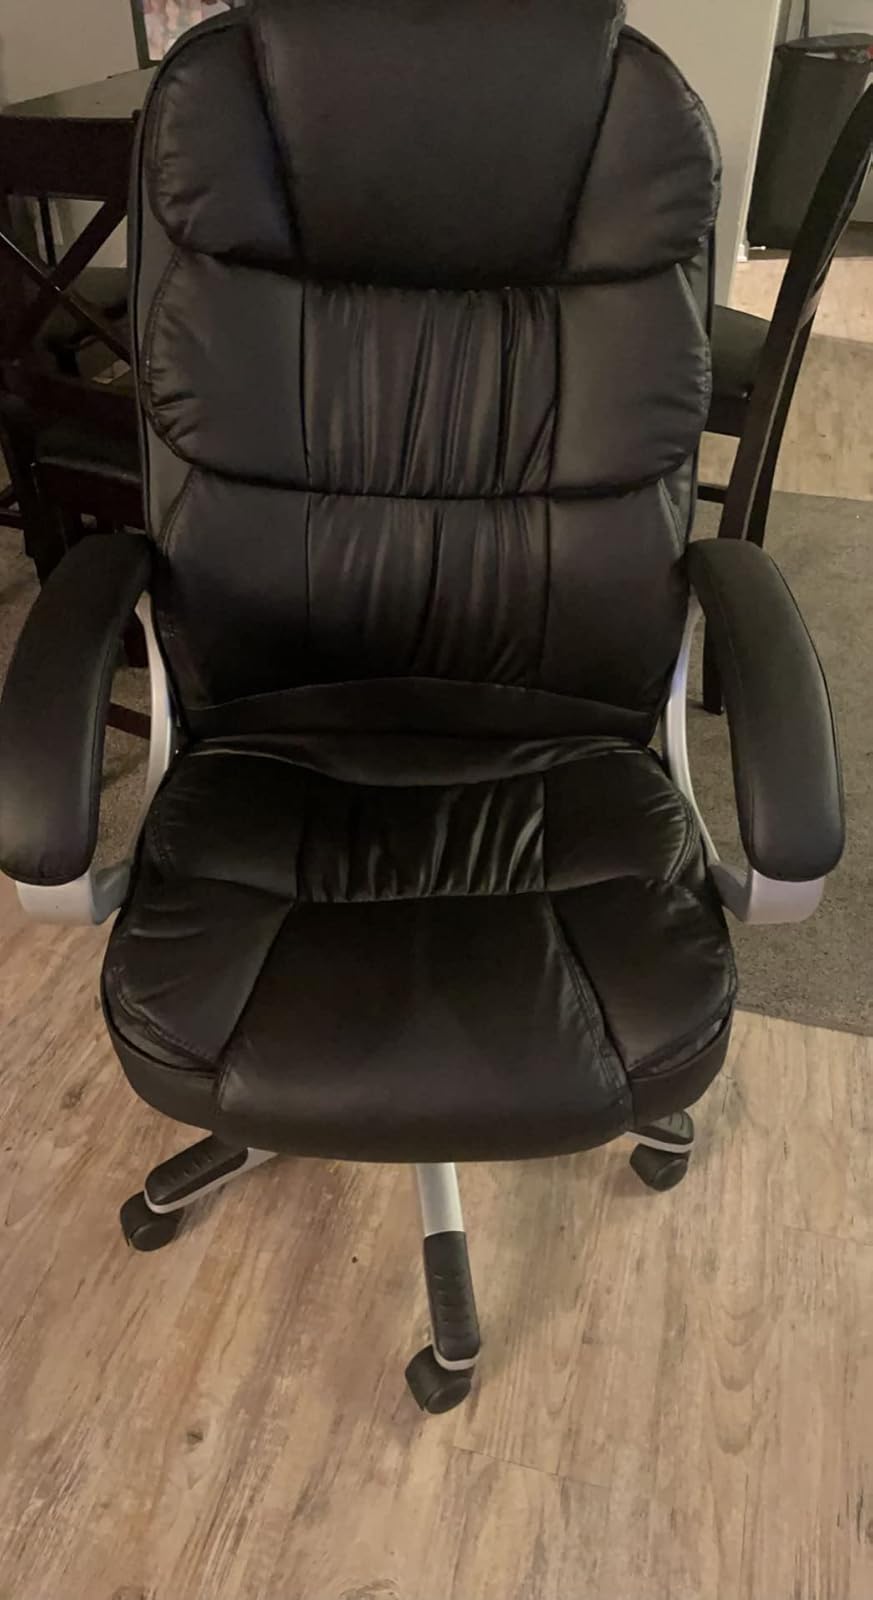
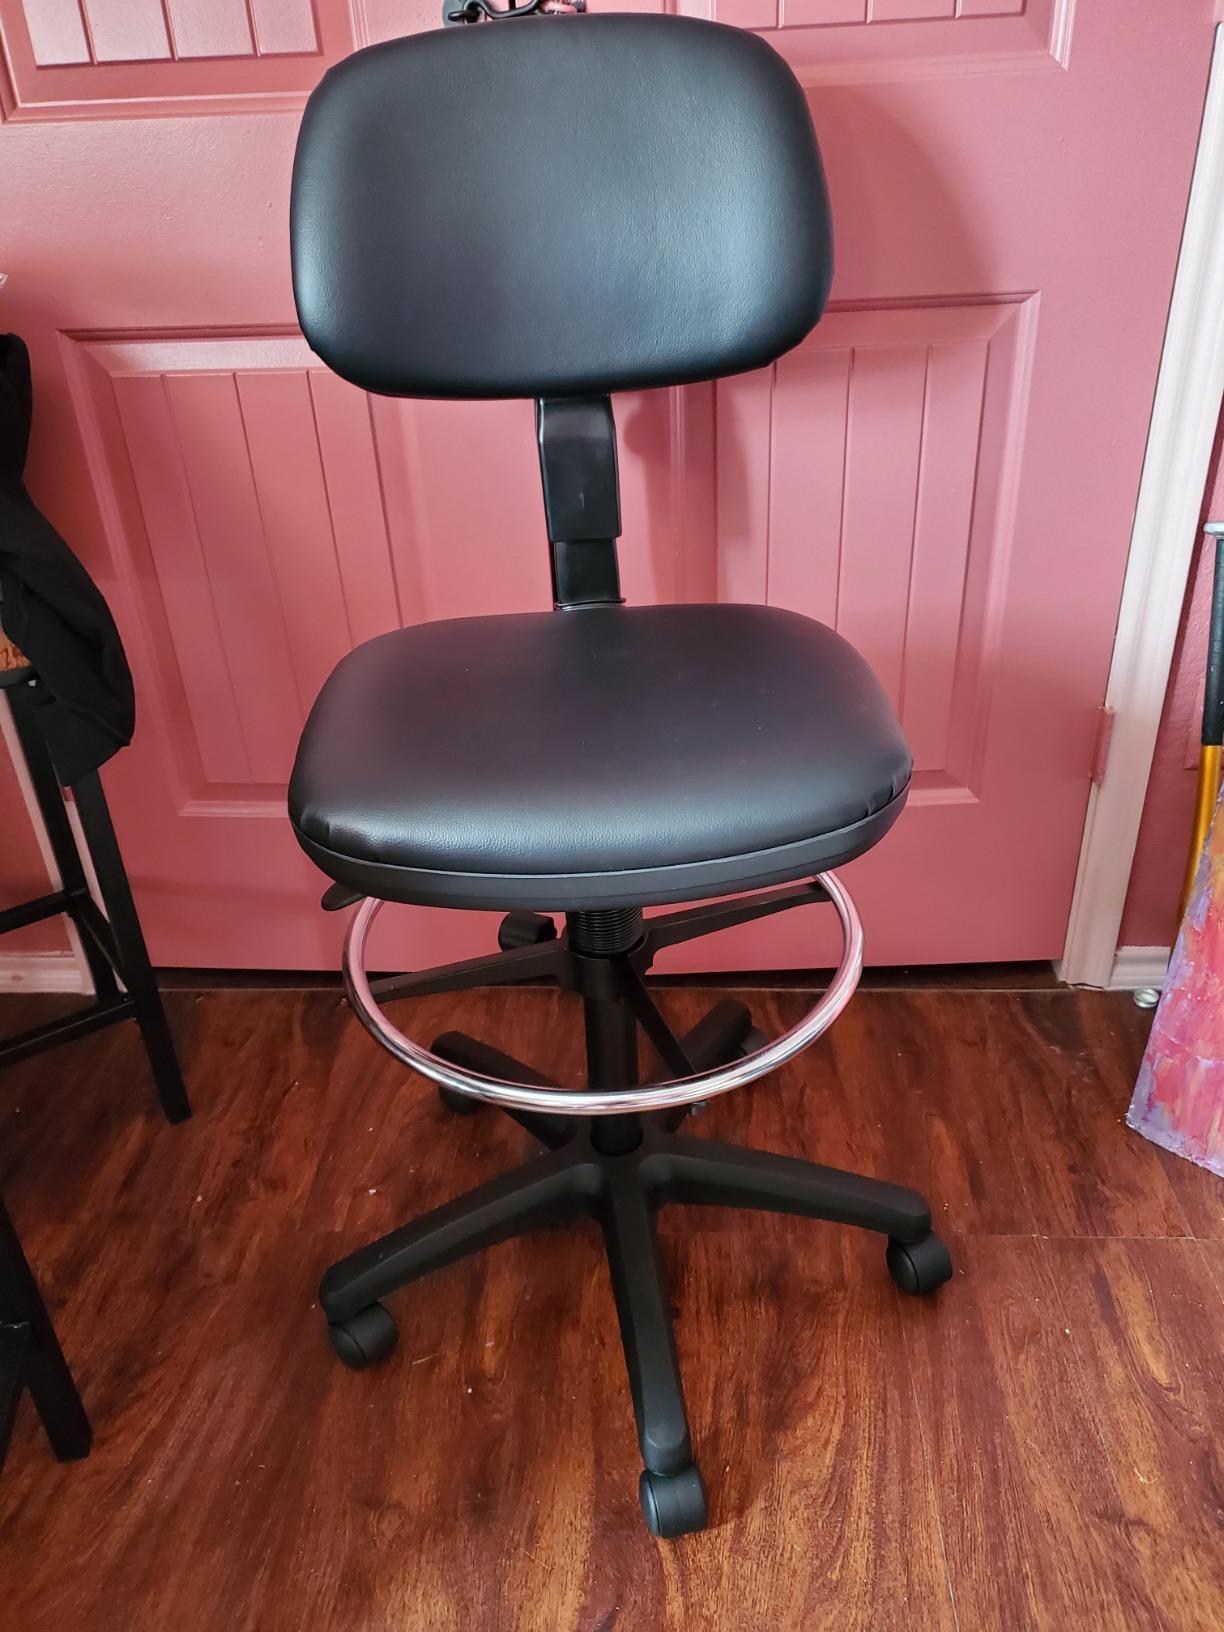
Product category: items_chair
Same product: no